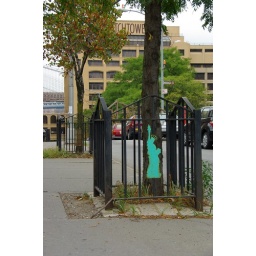
Sign of the Statue of Liberty on a fence by the tree. In the background is a sign of a tall building.